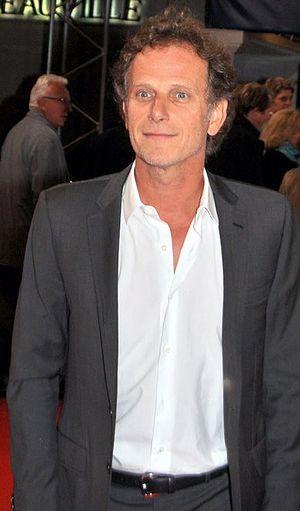
Charles Berling au festival de Deauville
Dalida est un téléfilm franco-italien réalisé par Joyce Buñuel avec Sabrina Ferilli, Christophe Lambert et Charles Berling. Ce téléfilm biographique en deux parties de 90 minutes a été diffusé les 2 et 3 mai 2005 sur France 2 et retrace la vie de la chanteuse Dalida.